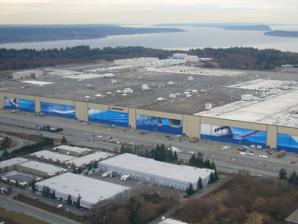
Building: Boeing Everett Factory
Country: United States of America
Year built: 1967
Airplane assembly facility in Everett, Washington Boeing Everett Production Facility Aerial view of the main assembly building in 2008 Built 1967 Location Everett, Washington , United States Coordinates 47°55′32″N 122°16′19″W / 47.92556°N 122.27194°W / 47.92556; -122.27194 ( Boeing Everett Factory ) Industry Aerospace Products Airplane assembly Employees 30,000 Architect Boeing Style Industrial Area Total: 1,000 acres (400 ha) Main building: 98.3 acres (398,000 m 2 ) Volume Main building: 472,370,319 cubic feet (13,376,037.9 m 3 ), see List of largest buildings Address 3003 West Casino Road Everett, Washington Owner(s) Boeing Commercial Airplanes The Boeing Everett Factory , officially the Everett Production Facility , is an airplane assembly facility operated by Boeing in Everett, Washington , United States. It sits on the north side of Paine Field and includes the largest building in the world by volume at over 472 million cubic feet (13,400,000 m 3 ), which covers 98.3 acres (39.8 ha). The entire complex covers approximately 1,000 acres (400 ha) and spans both sides of State Route 526 (named the Boeing Freeway). The factory was built in 1967 for the Boeing 747 and has since been expanded several times to accommodate new airliners, including the 767 , 777 , and 787 programs. More than 5,000 widebody aircraft have been built at the Everett factory since it opened. Facilities The Boeing Everett complex sits on 1,000 acres (400 ha) in southwestern Everett , about 22 miles (35 km) north of Seattle . It includes up to 200 separate buildings and facilities, mostly on the north and east sides of Paine Field 's main runway, and straddles both sides of State Route 526 (named the Boeing Freeway). The complex includes a fire station , a medical clinic, a gymnasium, on-site security, and seven restaurants and cafes. As of 2022 [update] , Boeing has 30,000 workers at its Everett site who are scheduled in three shifts , primarily during daytime hours. The company is the largest employer in Everett and Snohomish County . The main assembly building, immediately north of the Boeing Freeway, covers 98.3 acres (398,000 m 2 ) and is organized into six production lines that are separated by walls, offices, and other spaces. It is the world's largest building by volume at 472,370,319 cubic feet (13,376,037.9 m 3 ) of interior space according to Guinness World Records ; the building is large enough to fit all of Disneyland or 75 American football fields . The production lines move at a rate of 1.5 inches (3.8 cm) per minute and are guided by 26 overhead cranes that move along 31 miles (50 km) of track. These cranes are suspended along the roof trusses, which are 300 to 350 feet (91 to 107 m) long and are supported by columns that are 90 feet (27 m) tall. A network of pedestrian and utilities tunnels span 2.33 miles (3.75 km) under the factory floor; employees also use a shared fleet of 1,300 bicycles and tricycles to move around the factory floor. Interior of the main assembly building between two production lines The main building is 114 feet (35 m) tall and has six hangar doors that are each 82 feet (25 m) tall and 300 to 350 feet (91 to 107 m) wide. The doors have a six-part mural that was recognized as the world's largest digital image in 2006 by Guinness World Records . The building has a central ventilation system but lacks air conditioning ; it is instead cooled by opening the doors for outdoor air. The building is heated through residual warming from employees and equipment, including the 1 million overhead lights in the factory. An urban legend states that clouds used to form inside the main building due to its size prior to the installation of upgraded ventilation systems. Adjacent buildings include a composite wing manufacturing plant with 1.2 million square feet (110,000 m 2 ) of floor space; paint and seal buildings; and an auxiliary fuselage assembly plant for the Boeing 777X . The north side of the factory complex is connected to the flight line at Paine Field via a taxiway that crosses over the Boeing Freeway west of Airport Road; airplanes are towed from the factory to flight line facilities at night to avoid disrupting traffic. The south side includes a set of three paint hangars, a delivery center with conference rooms , and parking spaces for airplanes. The flight line area connects to the main runway at Paine Field, which is 9,010 feet (2,750 m) long and is the only one at the airport that can accommodate jetliners. The runway has also used for commercial service since the opening of a new passenger terminal at the airport in 2019. Additional spaces for parked airplanes are on the west side of the runway and southwest of the main building; Paine Field's short crosswind runway has also occasionally been used to park airplanes since 2010; the runway and an adjacent taxiway have been leased by Boeing from the county government to store airplanes. History Boeing opened its first facilities in Everett on October 13, 1943, at a former auto garage to produce sections for the Boeing B-17 Flying Fortress . The company had several small shops in the city, but their presence in the area was reduced by 1963. The first 25 orders for the Boeing 747 , to be the world's largest jetliner, were sold to Pan American World Airways for $525 million (equivalent to $4.9 billion in 2023) in March 1966. The program would require a larger factory than their Renton facility , which was instead planned to be used for the conceptual 2707 supersonic airliner . Among the sites considered by Boeing for a new factory were Monroe, Washington ; McChord Air Force Base near Tacoma, Washington ; Moses Lake, Washington ; Cleveland, Ohio ; and Walnut Creek, California . On June 17, 1966, the company announced that it had selected a site adjacent to Paine Field as the future home of its Boeing 747 assembly plant. Boeing purchased 780 acres (320 ha) north of the airport, which had primarily been used by the U.S. military and small businesses; a 75-year lease for use of Paine Field was also signed with the county government, which owned the airport. The company had already spent several months acquiring properties around the airport in preparation of the announcement and cleared parts of the site by late May. The 158-million-cubic-foot (4,500,000 m 3 ) factory, planned to become the world's largest building by volume, was built in sections beginning in late June. The first section housed a mockup of the Boeing 747 that had been under assembly at the Renton factory. A railroad spur connecting the site to the mainline tracks at Mukilteo was constructed through Japanese Gulch . The first 113 workers at the Everett factory began work on January 3, 1967, and prepared for the assembly of the relocated Renton mockup. The factory was officially opened on May 1, 1967, four months after the first workers had arrived to start construction of the 747. Construction of the factory involved 4.5 million cubic yards (3,400,000 m 3 ) of soil to be excavated. The main factory building was originally 43 acres (17 ha) and later expanded by 45 percent in 1979 as part of the Boeing 767 program and another 50 percent in 1990 for the Boeing 777 . The company acquired 68 acres (28 ha) of Paine Field property from the county government in 1989 to expand its flight line. To accommodate the Dreamlifter , a converted 747-400 which delivered 787 sections to the plant, a base was constructed on the western edge of Paine Field's runway. Opening in October 2013, the 17-acre (69,000 m 2 ) base, called the Dreamlifter Operations Center, was funded by Snohomish County with $35 million in bonds; it is owned by the county via the airport, with Boeing originally leasing the site and servicing the bonds. Following Boeing's decision to shutter the 787 production line in Everett and consolidate 787 production in South Carolina, the lease on the Dreamlifter Operations Center was transferred to FedEx for use as a cargo base. Several workers at the Everett facility tested positive for COVID-19 in early March 2020, prior to a full shutdown of operations. The factory was shut down for three weeks until workers were able to return with mandatory face masks, social distancing , and staggered start times to reduce potential exposure. Current production aircraft Boeing 767 Main article: Boeing 767 The Boeing 767 is a mid-size, wide-body, twin-engine, jet airliner. First introduced in 1979 to complement the larger 747, the aircraft was capable of carrying 218 passengers in a typical three-class configuration over a range of 5,990 nautical miles (6,890 mi; 11,090 km) and a cruising speed of Mach 0.80 (530 mph, 851 km/h, 470 kn). Production of passenger variants ended in 2017 after its successor, the 787 Dreamliner , entered service in 2011. Freighter and military variants remain in limited production. These are the 767 variants currently in production as of 2023: 767-300F (Freighter) KC-46 Pegasus Boeing 777 Main articles: Boeing 777 and Boeing 777X A Boeing 777 Freighter before a test flight The Boeing 777 is a large-size, wide-body, twin-engine, jet airliner. Production of this plane began in 1993. As of November 2023 [update] , the factory is being retooled to produce the 777X, the next-generation of the aircraft. The 777-9 provides seating for 426 passengers and a range of over 7,285 nmi (13,492 km; 8,383 mi). These are the 777 variants currently in production as of 2024: 777-9 777F (Freighter) Boeing 737 MAX Main article: Boeing 737 MAX The Boeing 737 MAX is a mid-size, narrow-body, twin-engine, jet airliner. Production of the aircraft was expected to begin in the second half of 2024. This will be the fourth production line for the Boeing 737 MAX and is intended allow for added production capacity beyond that of the Boeing Renton Factory to meet demand. The line will replace the discontinued Boeing 787 line at the factory. In January 2024, the FAA announced it would not grant any production expansion of the 737 MAX until it was satisfied that more stringent quality assurance measures had been enacted, stemming from the in-flight loss of a plug door panel of a MAX 9 jet. No timeline has been given on when it may do so. Former production aircraft Boeing 747 Main article: Boeing 747 The flight line area, including paint hangars, next to the main assembly building in 2011. The Boeing 747 is a large-size, wide-body, four-engine, jet airliner. The 747-8I, the last passenger variant in production, is capable of carrying 467 passengers in a typical three-class configuration, has a range of 8,000 nmi (9,200 mi; 15,000 km) and a cruising speed Mach 0.855 (570 mph, 918 km/h, 495 kn). The Boeing 747 was one of the first wide-body aircraft to be produced and was the first jet to use a wide-body configuration for carrying passengers. Because of the vast size of the 747, the Boeing Everett Factory was designed and built to accommodate the assembly of these large planes as there was not enough room at the Boeing facilities in Seattle. Production of this aircraft began in 1967 and continued until 2022, with the last 747-8F (N863GT) rolling out in December for customer Atlas Air . Boeing 787 Main article: Boeing 787 Dreamliner Jetstar's first 787 being built. The Boeing 787 Dreamliner is a mid-size, wide-body, twin-engine jet airliner. The current passenger variants in production, are capable of carrying 242–290 passengers in a typical two-class configuration, have a range of 7,355–7,635 nmi (8,464–8,786 mi; 13,621–14,140 km) and a cruising speed of Mach 0.85 (562 mph, 902 km/h, 487 kn). Production of this plane began in 2006. In February 2011, Boeing announced that some 787 work was being moved to a plant in North Charleston, South Carolina in order to relieve overcrowding of 787s at Everett caused by large volumes of 787 orders. In July 2014, Boeing announced that the 787-10 variant, the longest variant of the 787, would be produced exclusively in South Carolina as the fuselage pieces for that variant are too large for the Dreamlifter to fit for transport to Everett. Undertaking drastic cost-cutting measures in the wake of the COVID-19 pandemic and its resulting impact on aviation , Boeing announced in July 2020 that it would consider consolidating all of its 787 assembly in a single location; the company chose to move all production to South Carolina on October 1, causing backlash from the Washington state government. The move was completed in February 2021; it was cemented with Boeing's agreement to transfer its lease of the Dreamlifter Operations Center to package courier FedEx in April 2021. FedEx, which takes over the lease on November 1, plans to use it for its cargo airline operations. The two 787 variants formerly produced in Everett were the 787-8 and the 787-9 . Tours Following several months of unofficial visits, Boeing began offering factory tours with the first rollout of the 747 in 1968. The first year of tours had over 39,000 visitors, which later grew to 55,000 annually by the 1980s; a dedicated tour building was constructed in 1984 and later replaced by the Future of Flight Aviation Center in 2005. The new center has a theater, exhibits, a Boeing Store gift shop, and café. As of 2020 over 150,000 people come each year to visit the factory. The Boeing factory tour was suspended from 2020 to 2023 due to the COVID-19 pandemic . References